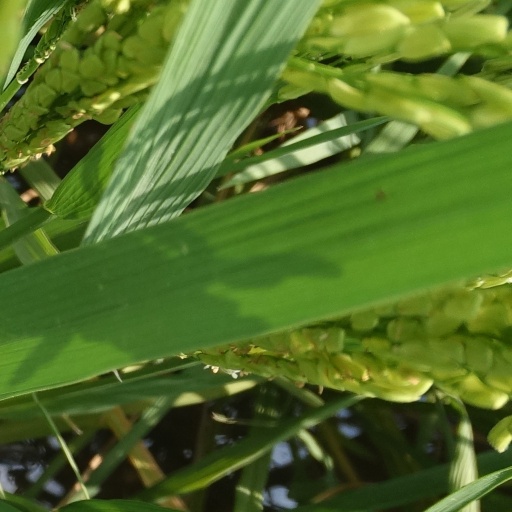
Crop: rice